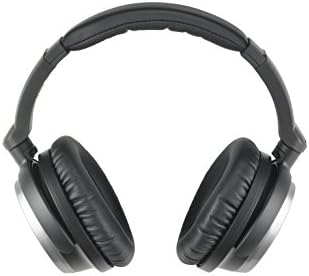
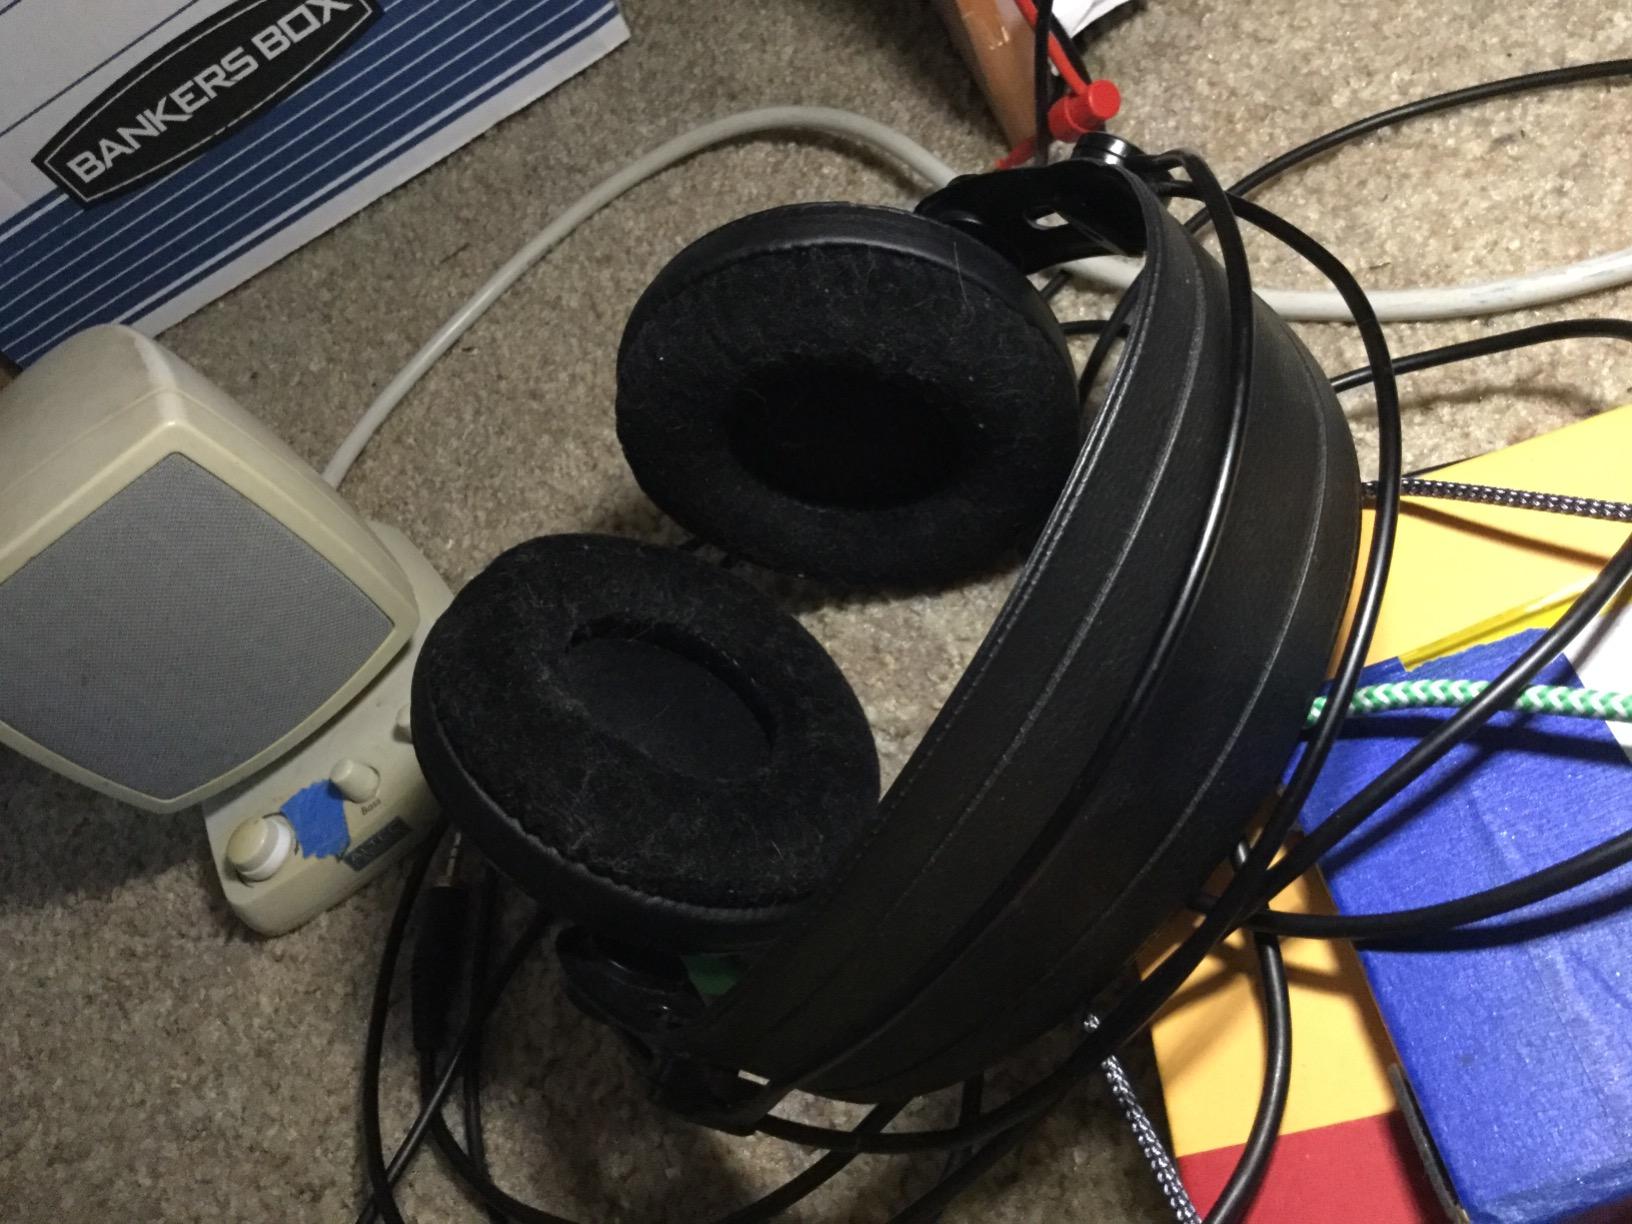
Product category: headphones
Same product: no